Government of Massachusetts

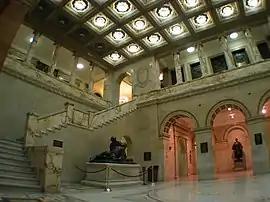
State House interior

The state legislature is formally known as the Massachusetts General Court, reflecting its colonial-era judicial duties. It has two houses: the 40-member Senate and the 160-member House of Representatives. Members of both houses have two-year terms. The Speaker of the House presides over the House of Representatives and controls the flow of legislation. The President is the presiding officer of the Senate.